Operation Tomodachi

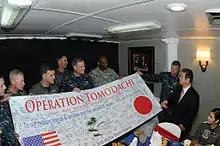
Toshimi Kitazawa is given an Operation Tomodachi banner on 4 April 2011

Over 7,000 family members of U.S. service members in Japan were voluntarily evacuated in March to Seattle–Tacoma International Airport and Travis Air Force Base in the U.S. during Operation Pacific Passage. Concerns over the uncertainty of the radiation situation and reducing the burden of supporting families while conducting relief operations and the related troop movements led to the relocation program.